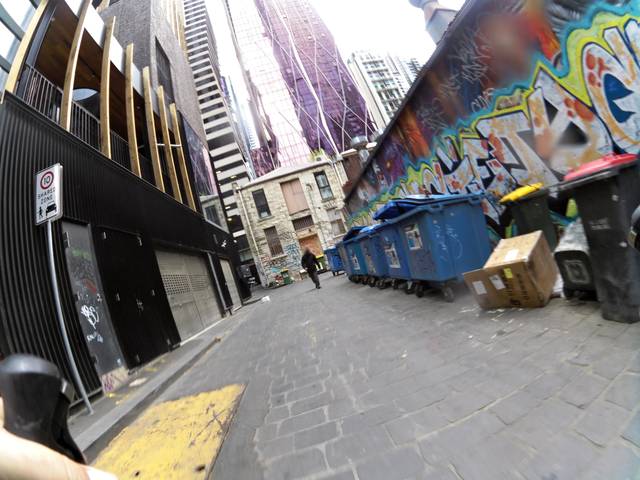
Region: Australia
Coordinates: -37.81, 144.962